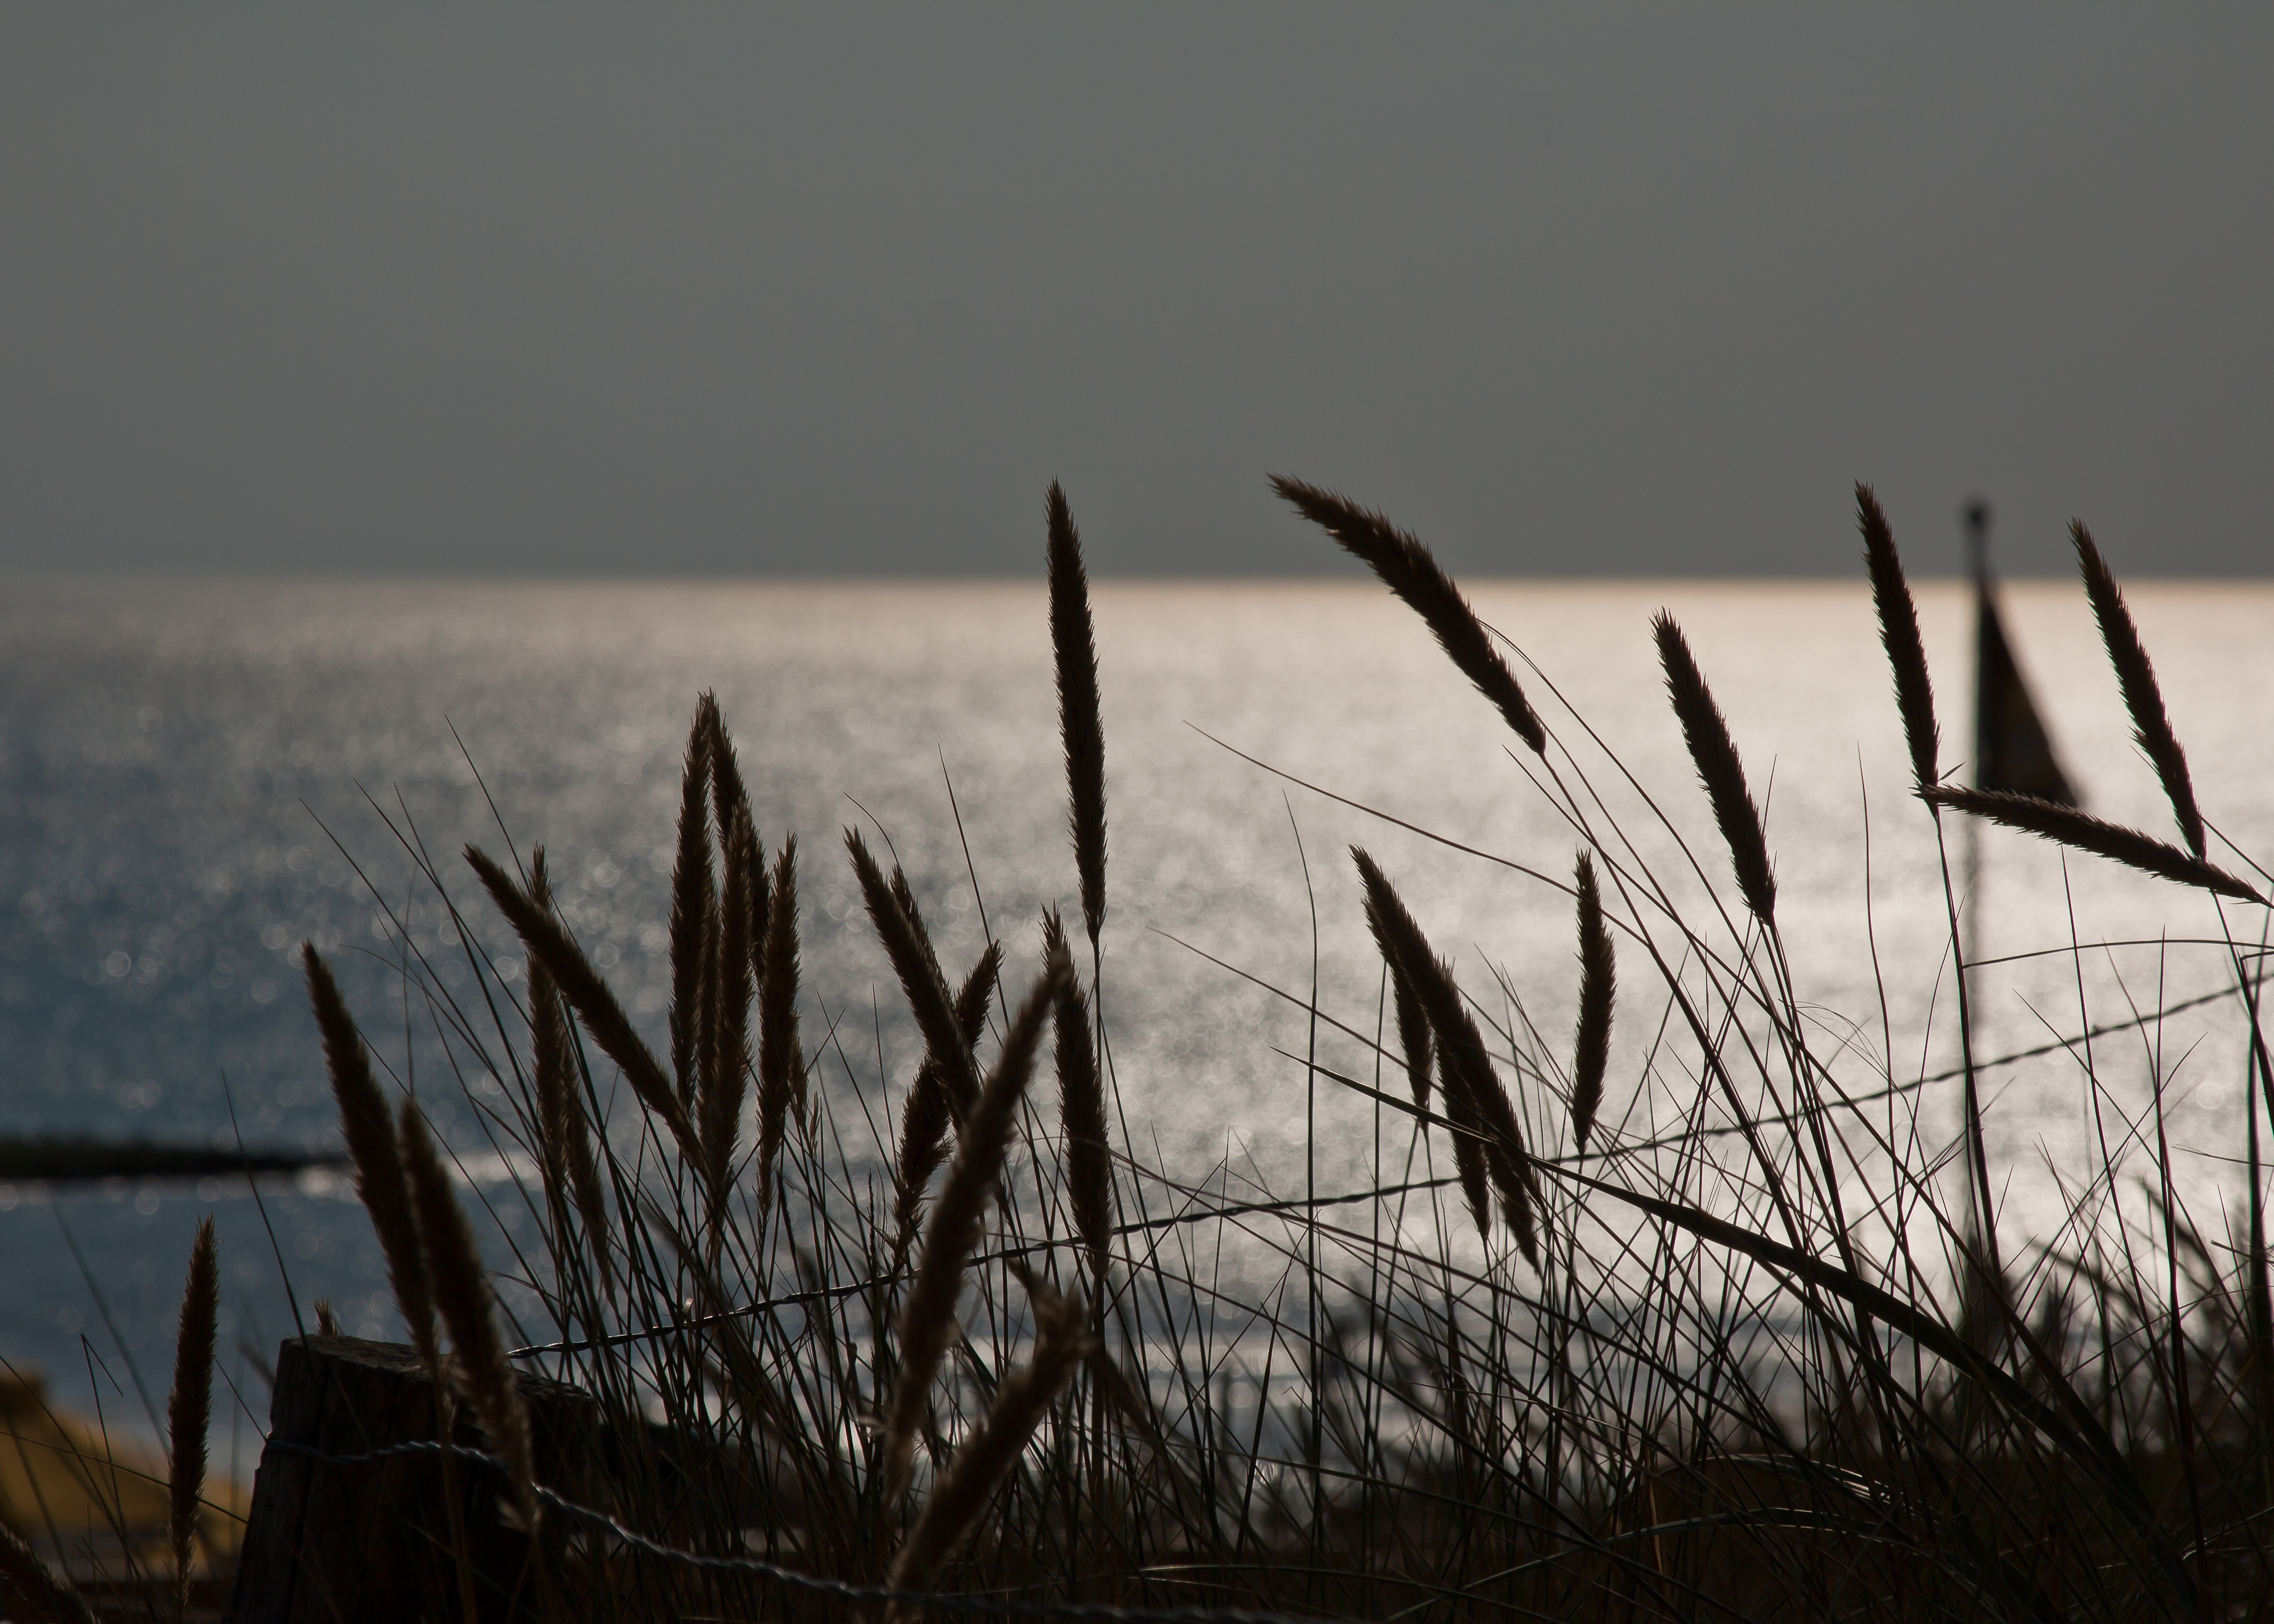
beach, sea, coast, tree, water, nature, grass, ocean, horizon, winter, cloud, sky, sunrise, sunset, mist, sunlight, morning, wave, wind, dawn, summer, evening, reflection, monochrome, dunes, holland, north sea, coastal protection, atmospheric phenomenon